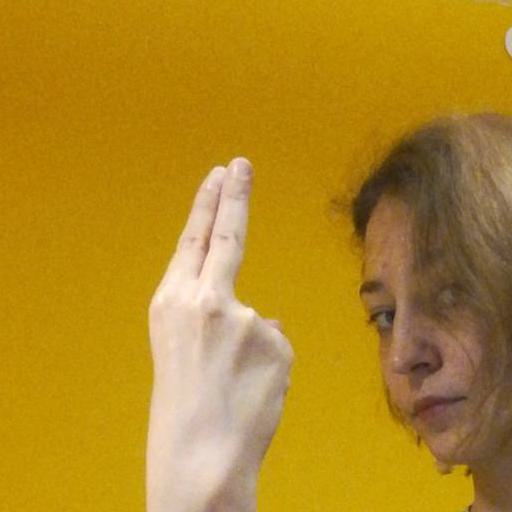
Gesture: two_up_inverted